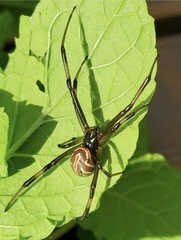
Species: Lactrodectus_hesperus